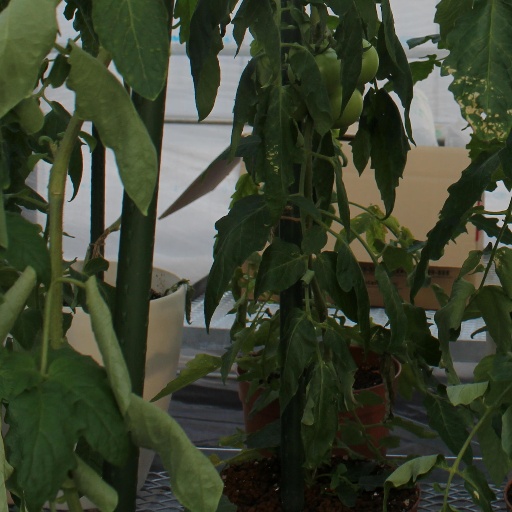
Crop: tomato